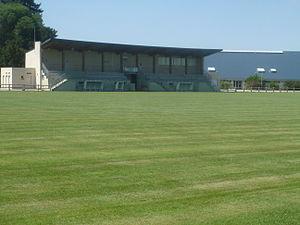
Terrain d'honneur de football, stade de la Cherelle, Jargeau, Loiret, France
Jargeau est une commune française de la région naturelle du Val de Loire. Elle est située dans l'arrondissement d'Orléans, le département du Loiret en région Centre-Val de Loire, dans le canton de Châteauneuf-sur-Loire, sur la rive gauche de la Loire, en face de la commune de Saint-Denis-de-l'Hôtel.